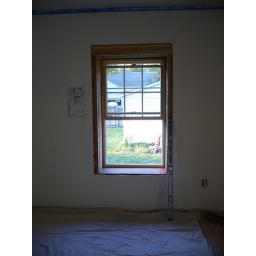
New window in the bedroom